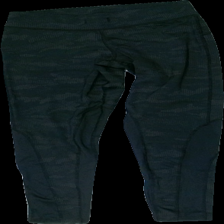
View: front
Type: Tights
Category: Ladies
Brand: Not in the list
Brand text on label: OTP tech
Colors: Black
Material: 100% polyester
Pattern: Other
Cut: Regular, Tight
Size: XS
Season: All
Trend: Sports
Price range: 50-100
Recommended usage: Reuse